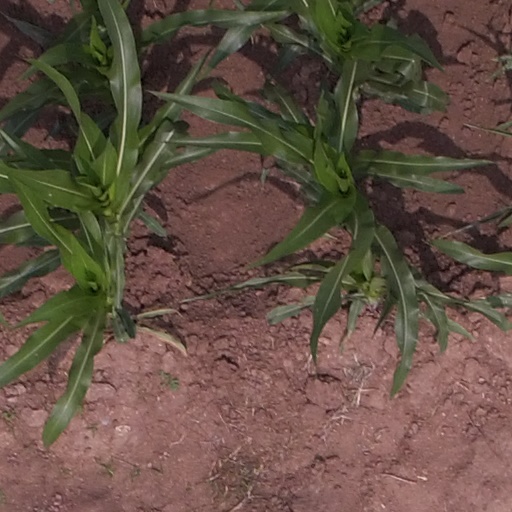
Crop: maize; corn